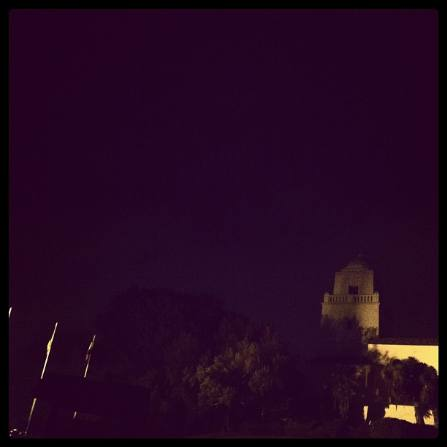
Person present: No